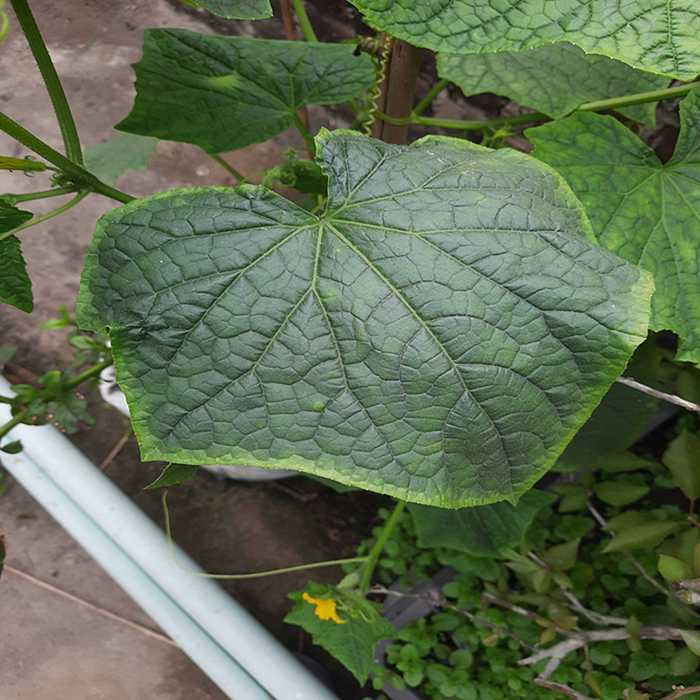
Plant: Cucumber
Label: Fresh leaf